Wiesbaden

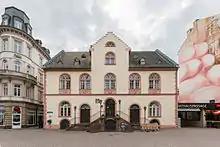
Old Town Hall

The new town hall was built in 1887. A tile mosaic in front of the town hall shows the heraldic eagle of the Kingdom of Prussia (of which Wiesbaden was a part at the time), the coat of arms of the Prussian Province of Hesse-Nassau, and the fleur-de-lis of Wiesbaden. The old town hall, built in 1610, is the oldest preserved building in the city center and now is used as a civil registry office.